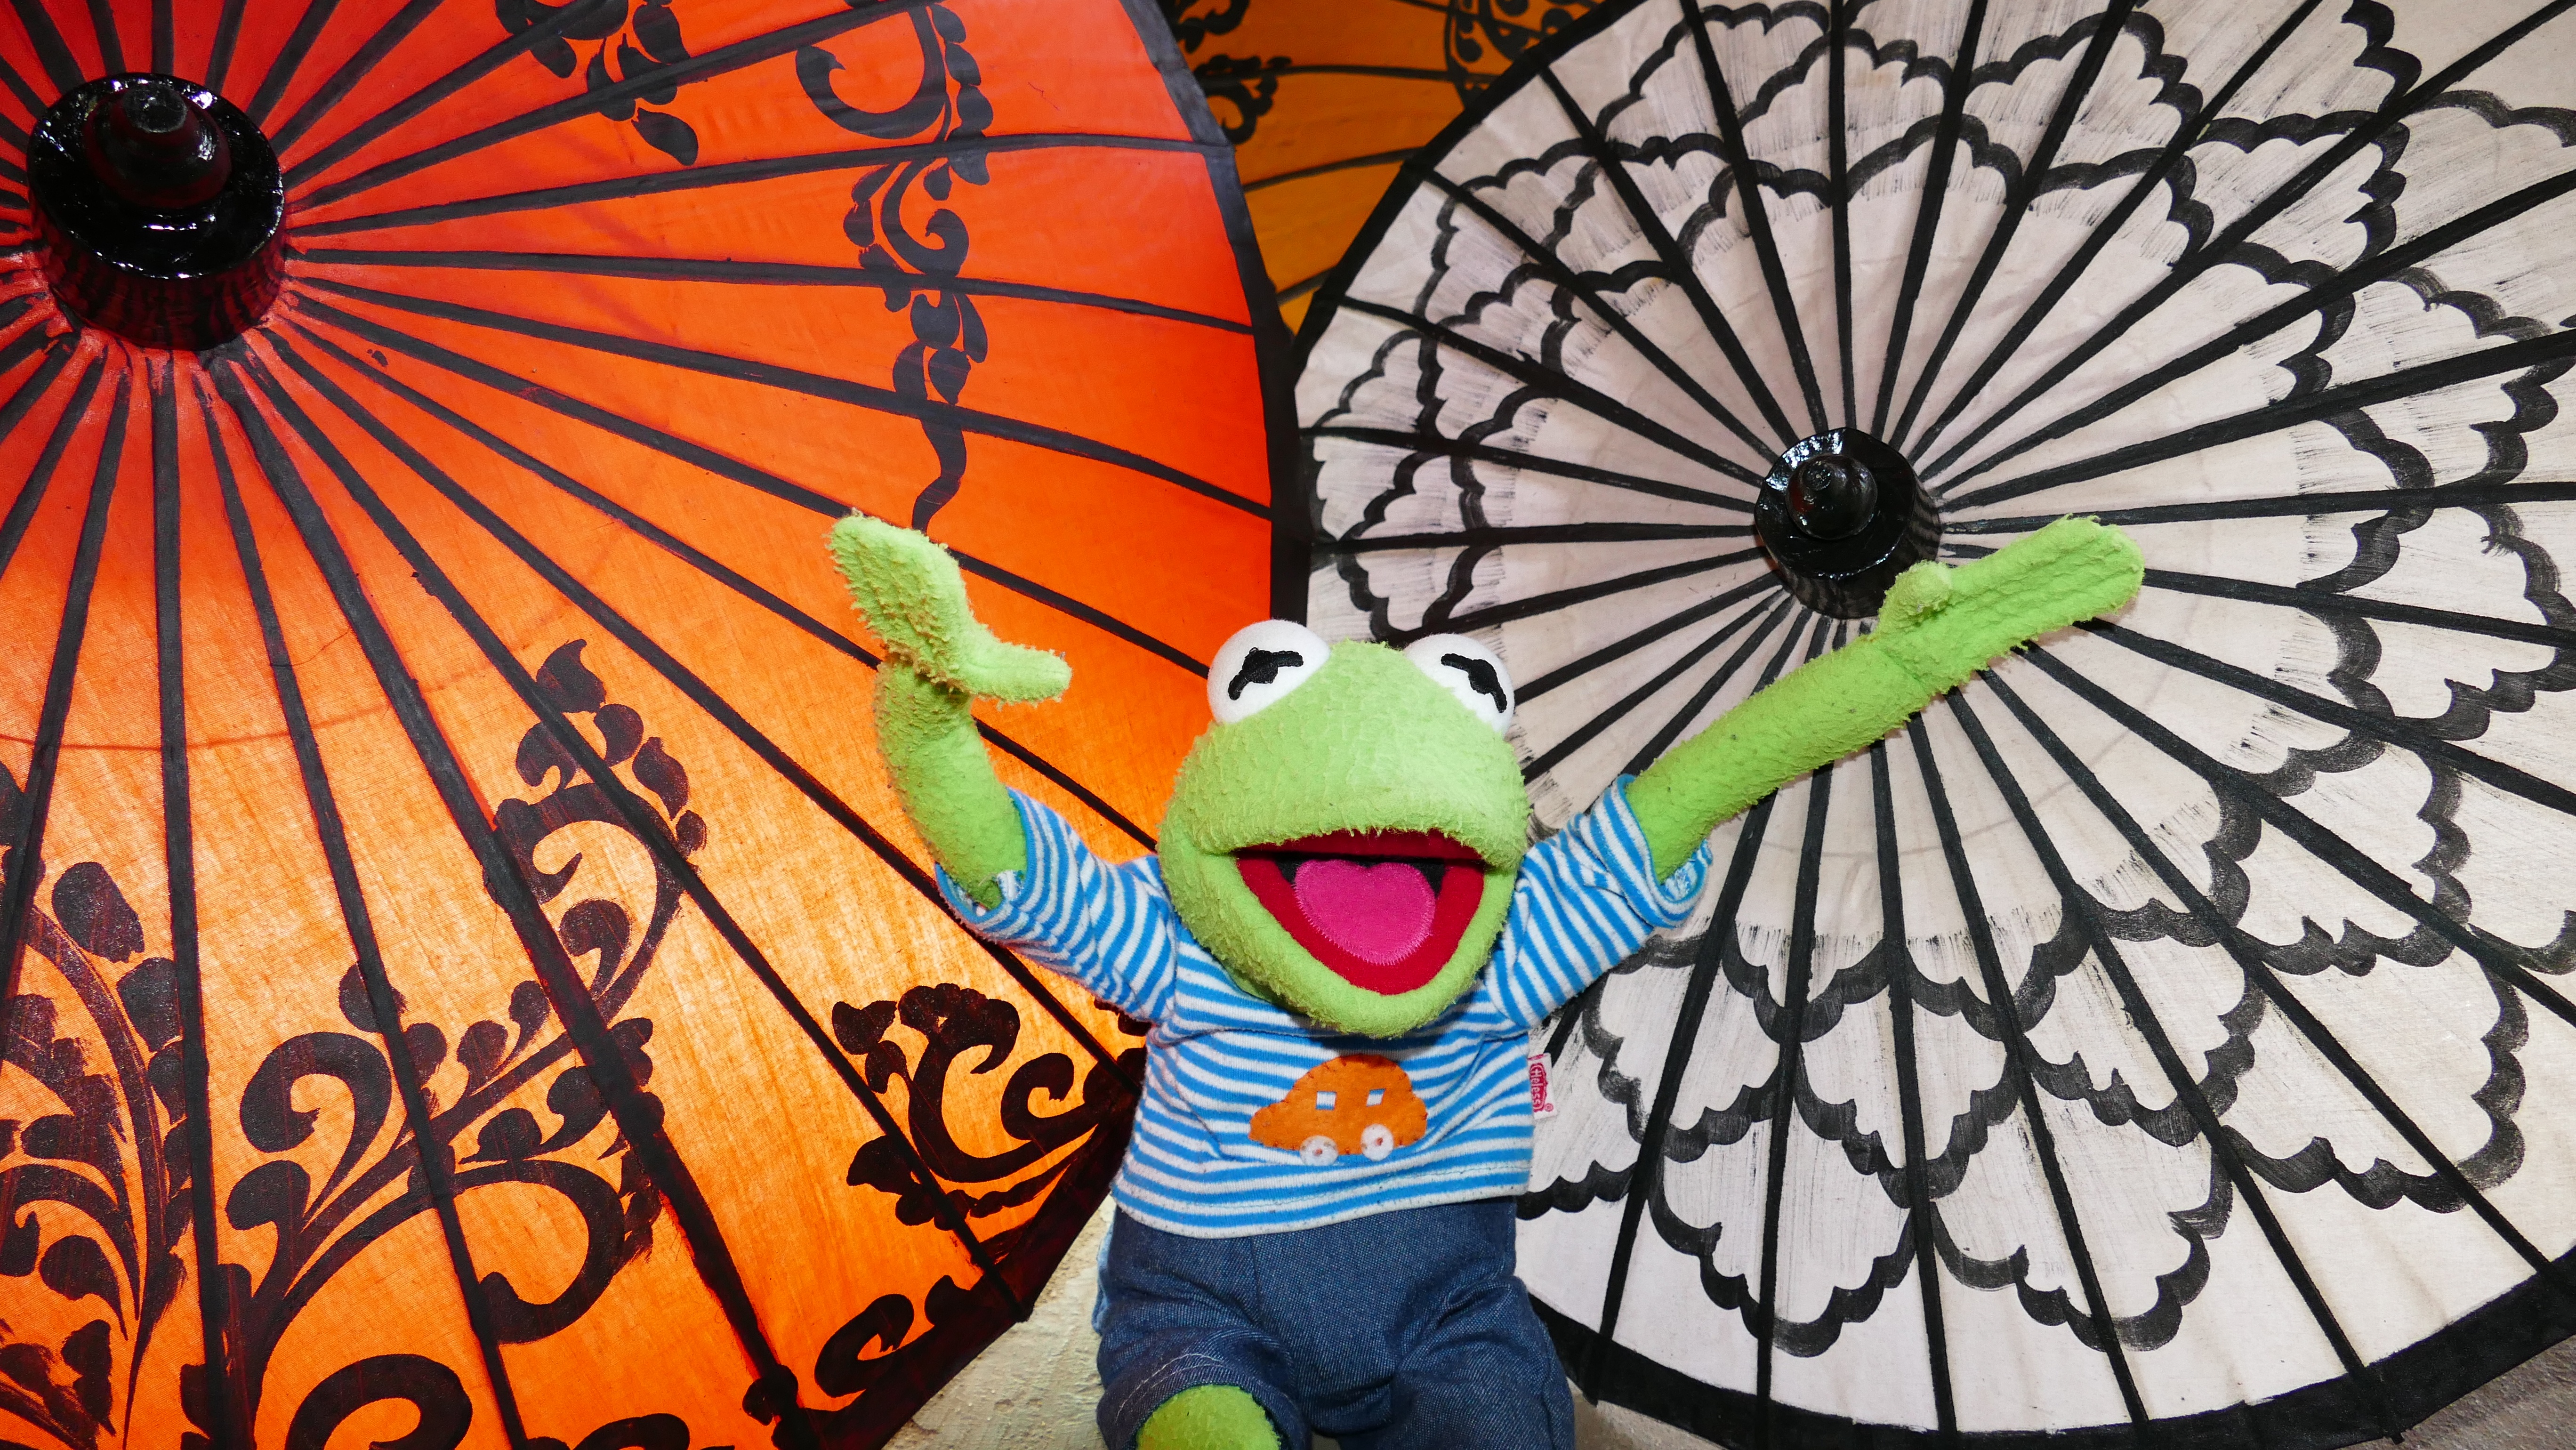
screen, flower, color, frog, colorful, art, decorated, kermit, arts crafts, oiled paper umbrella